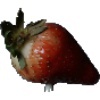
Label: Strawberry 1